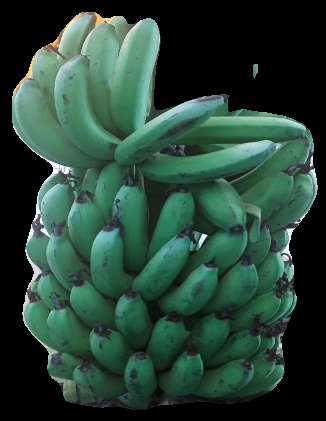
Variety: pachbale
Grade: grade2